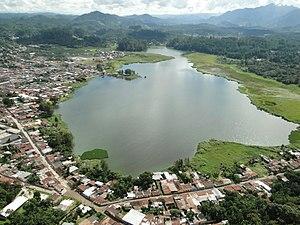
Le lac Chichoj est un lac situé près de la ville de San Cristóbal Verapaz, dans le département de Alta Verapaz, au Guatemala. Il mesure 1 km de long pour 0,5 km de large, couvre une superficie de 0,5 km² et contient environ 4,8 millions de mètres cubes d'eau, pour une profondeur maximale de 32 m.